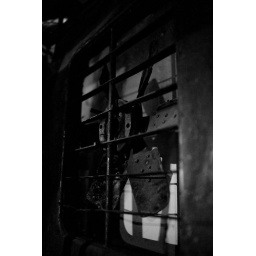
An old industrial fan hanging at the wall as deco at T`TKOS bar in La Paz, Bolivia.